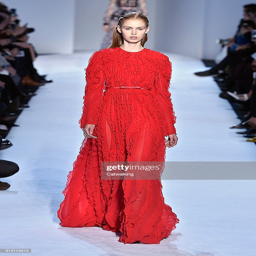
a model walks the runway at the winter fashion show during event .